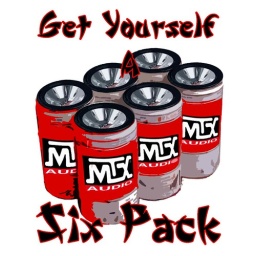
Tee shirt for a car stereo company that was in Andover Ks.